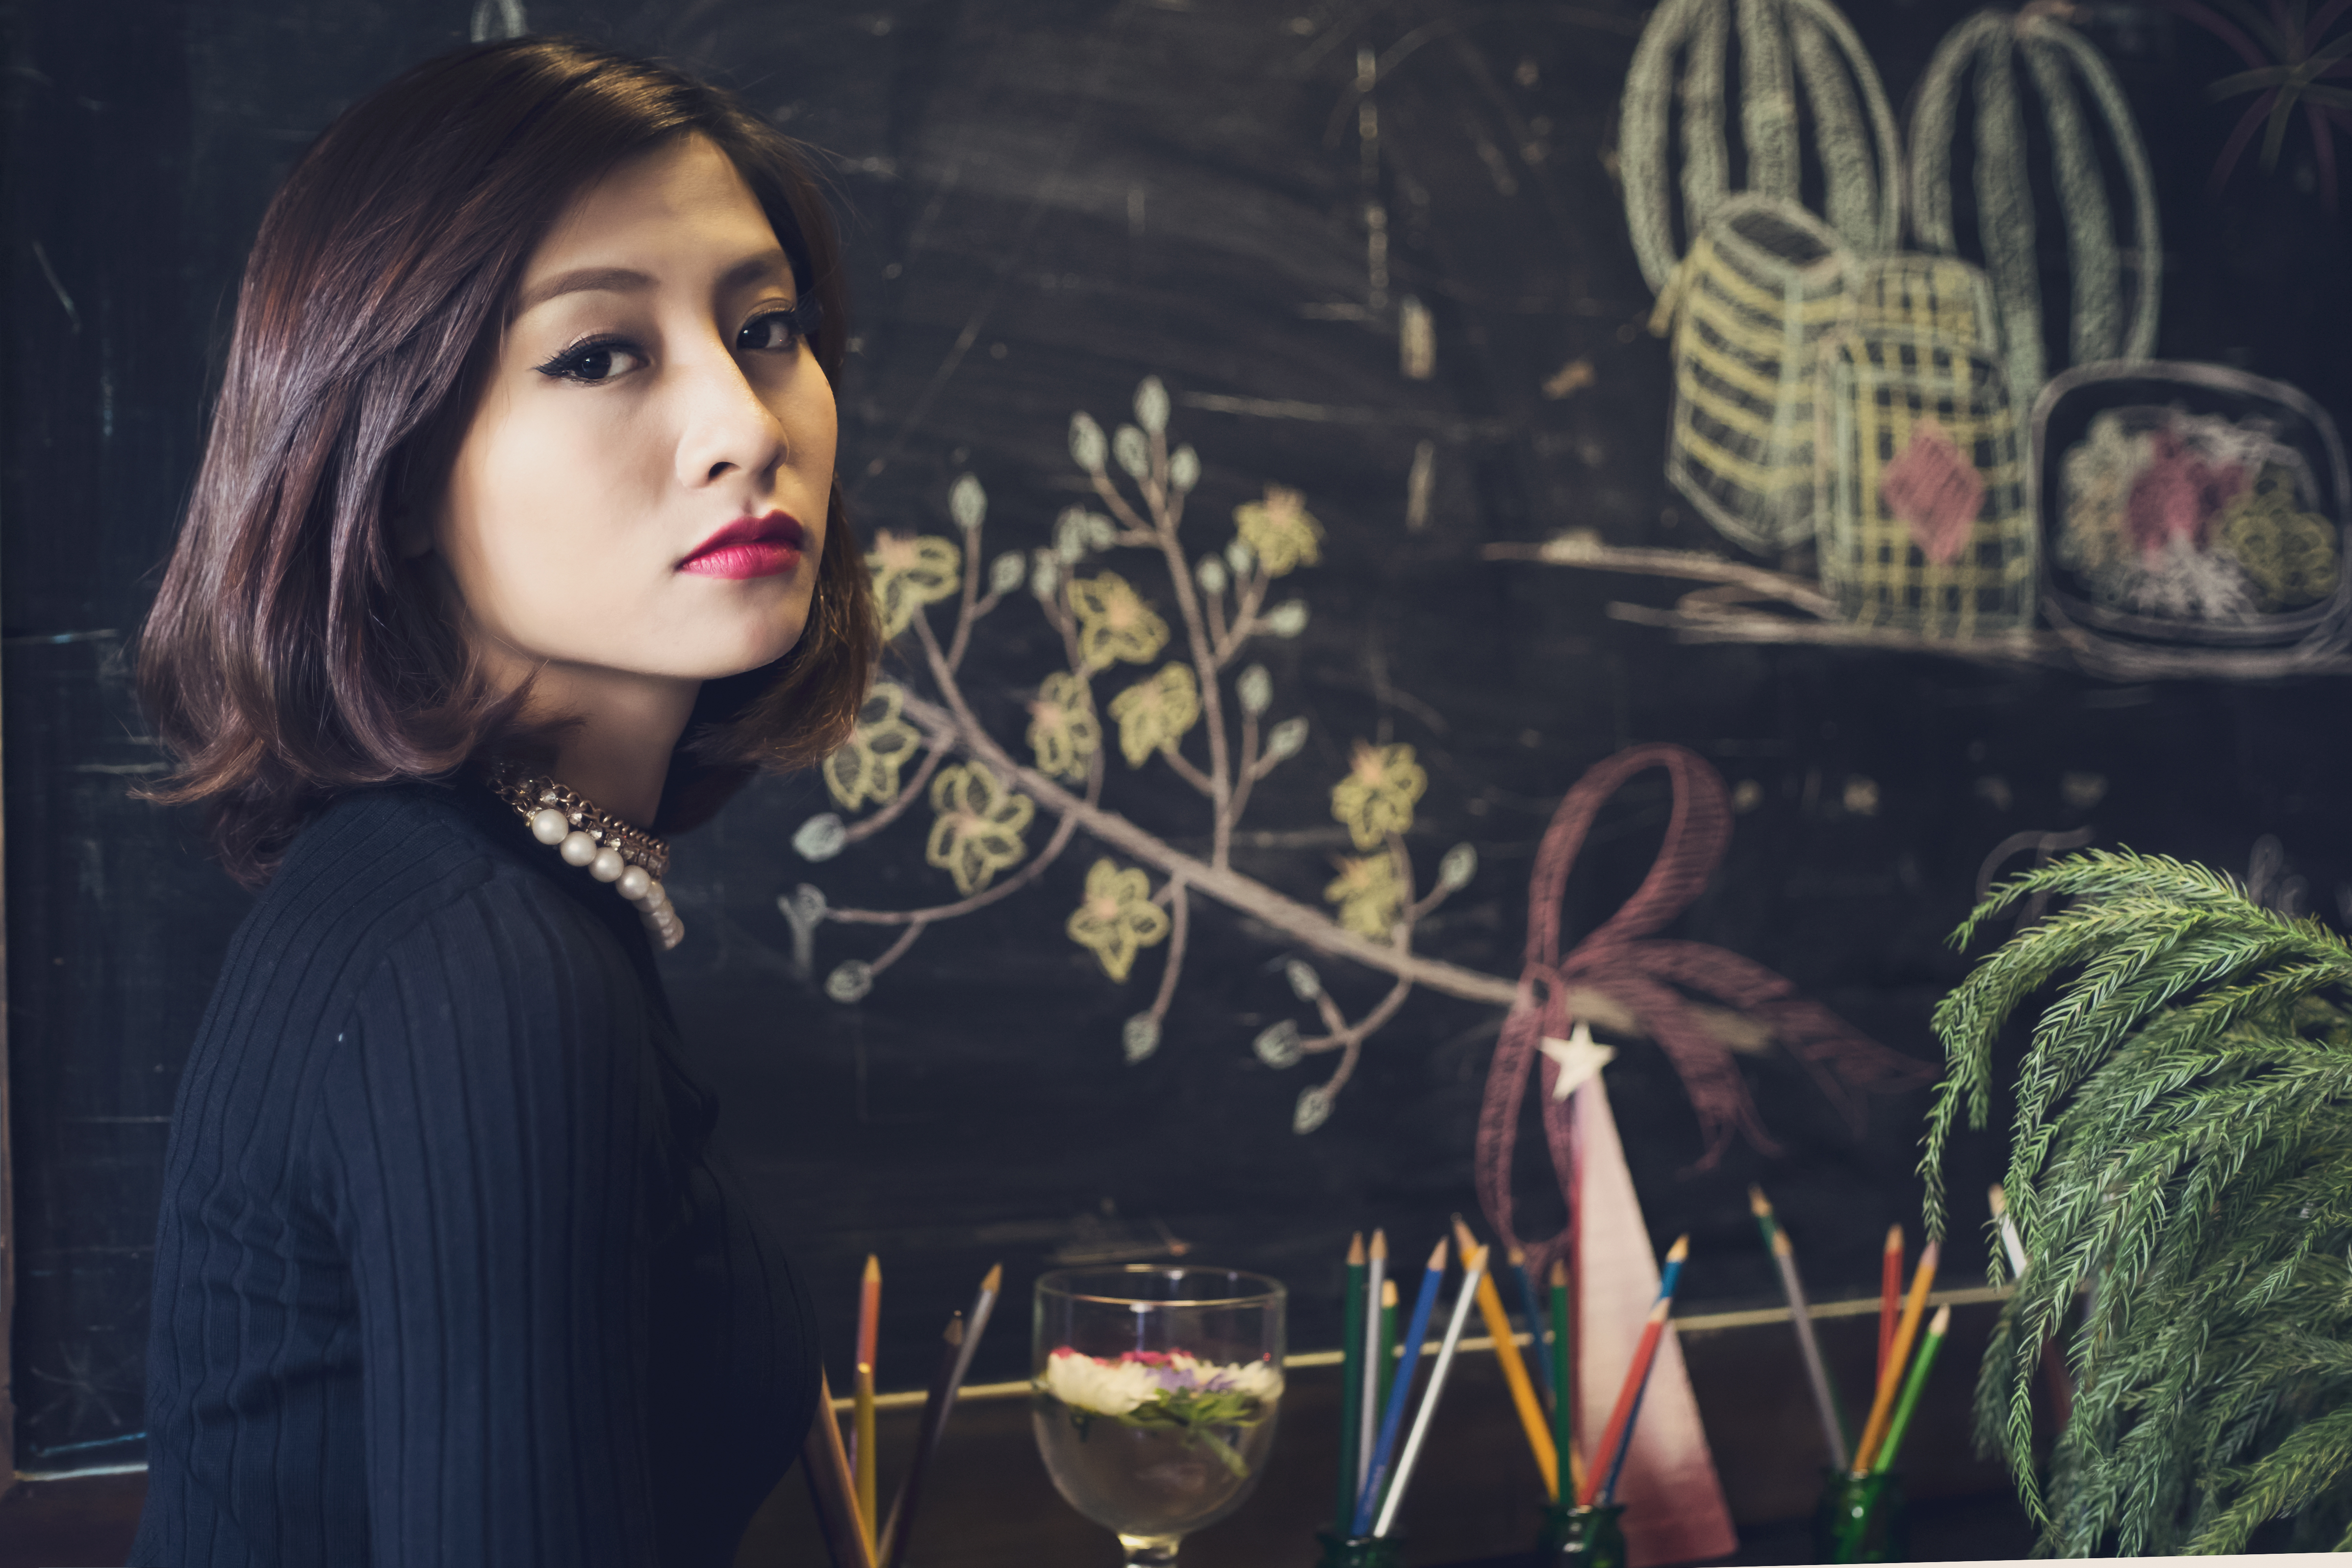
color, beauty